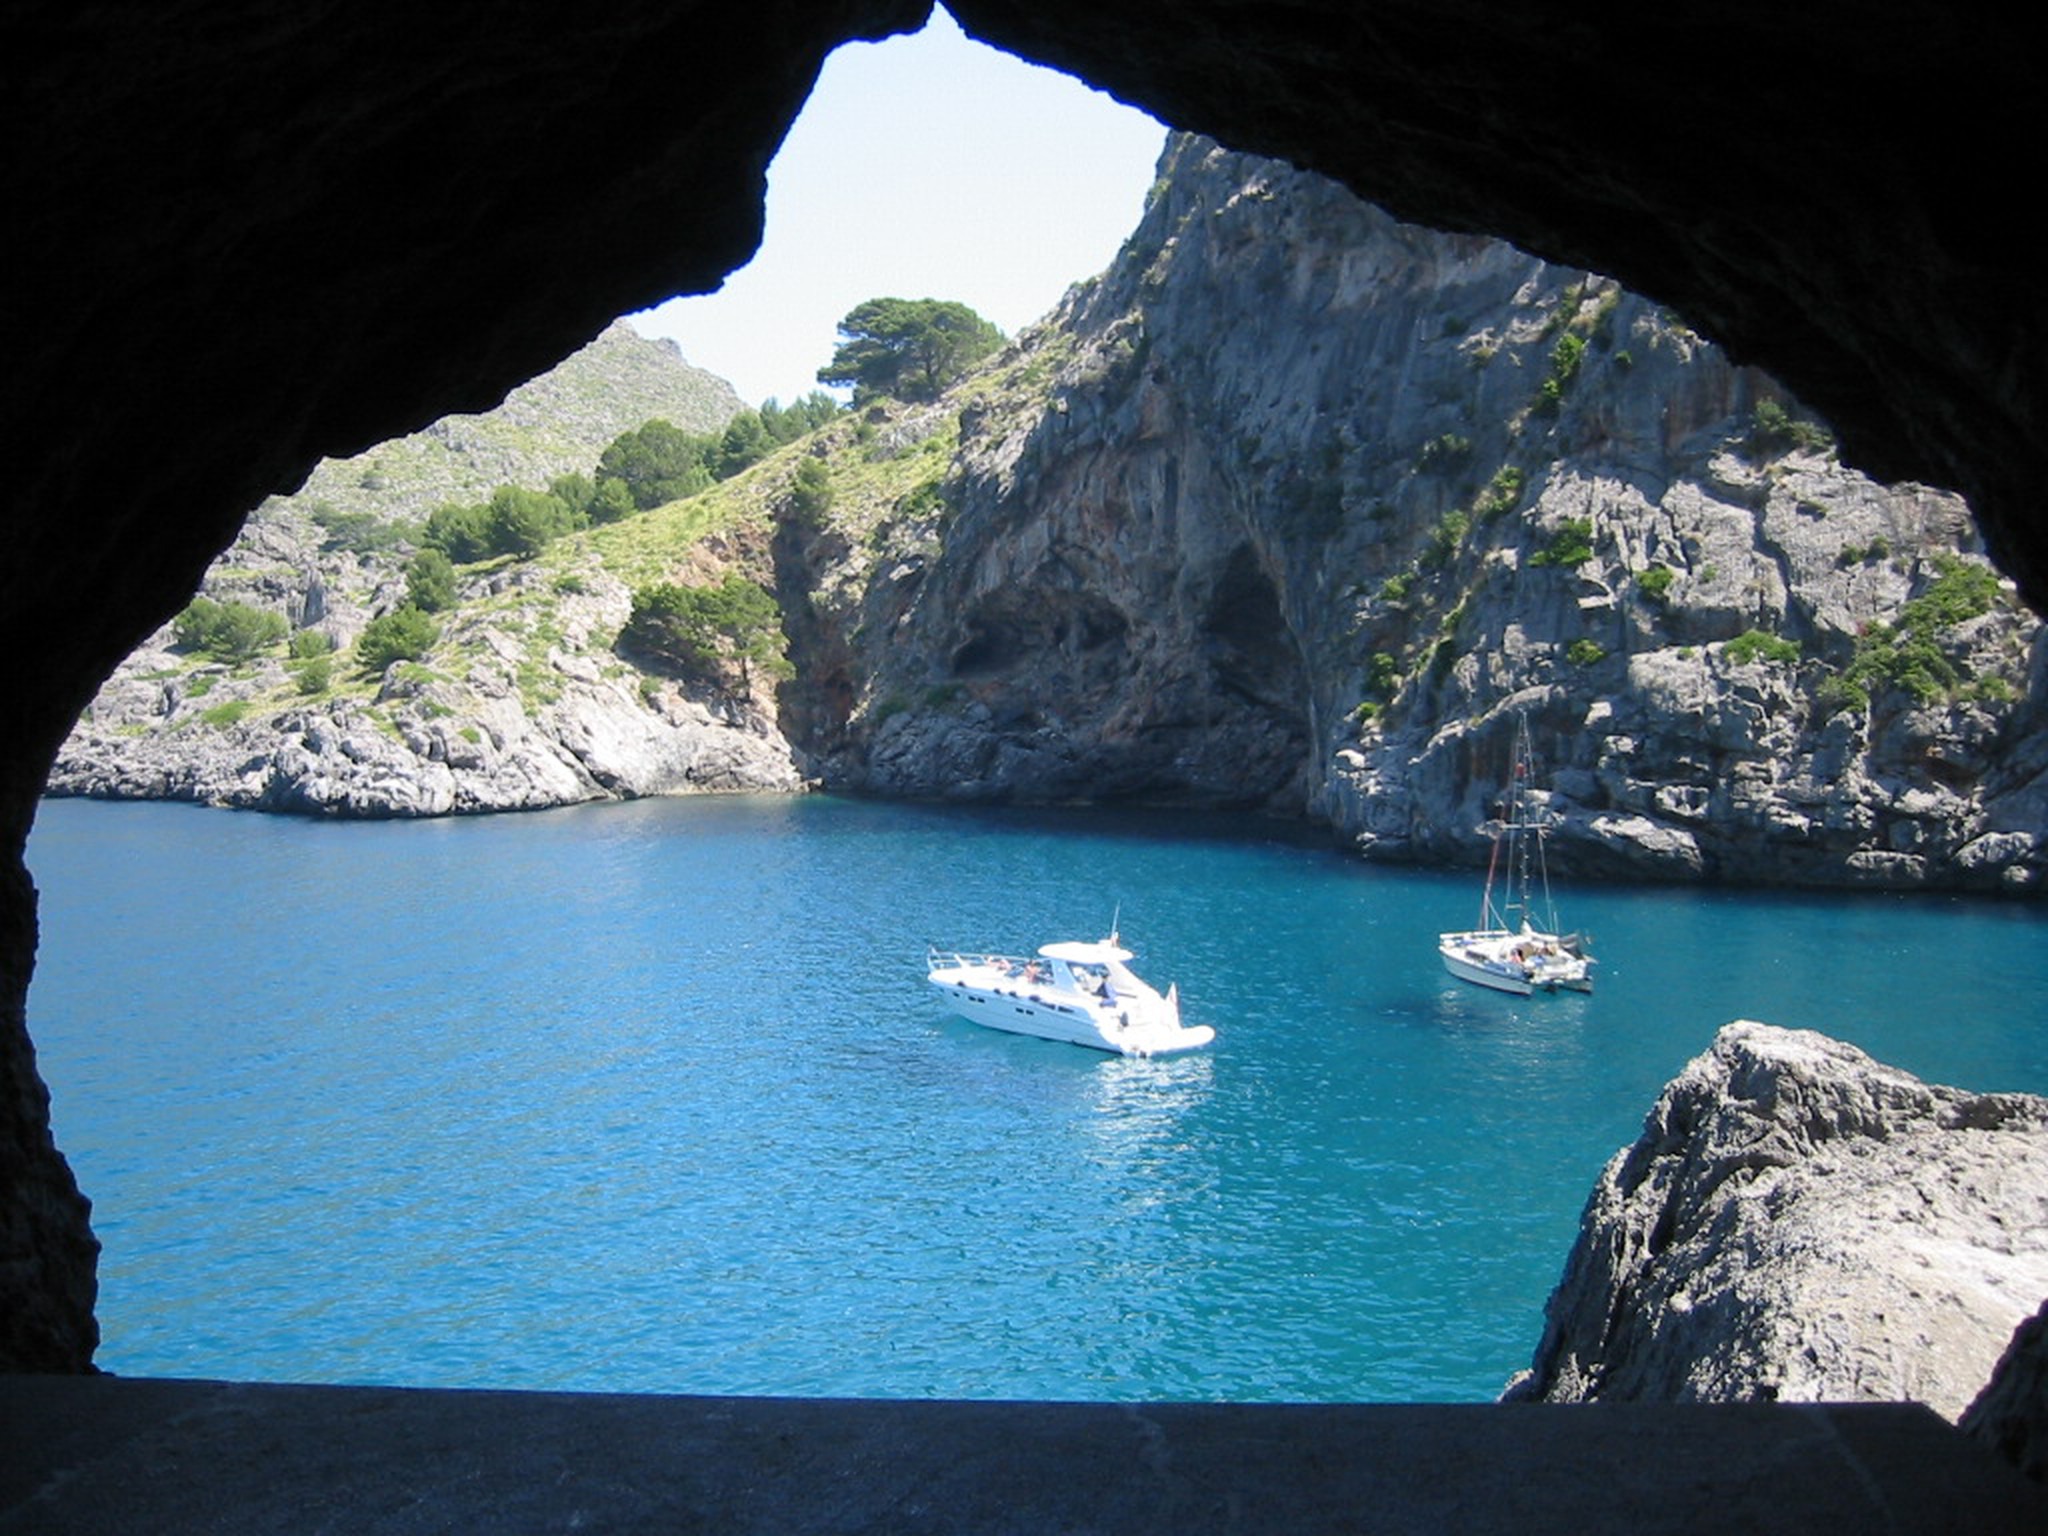
sea, coast, water, rock, view, summer, formation, boot, cave, holiday, bay, landform, sea cave, geographical feature, on mallorca